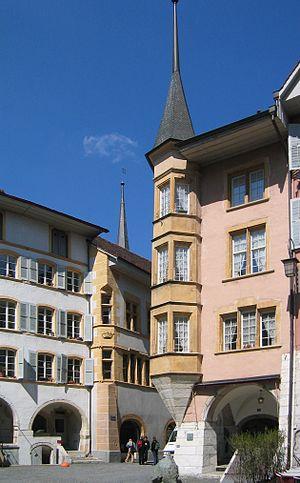
Bienne, est une ville et une commune de suisse du canton de Berne. Elle est le chef-lieu de l'arrondissement du même nom. Bienne se trouve au pied du flanc sud de la chaîne du Jura et partage avec la ville de Nidau la baie en aval du lac auquel elle a donné son nom, le lac de Bienne à la frontière culturelle entre la Suisse alémanique et romande. Elle est la dixième ville plus importante de Suisse.